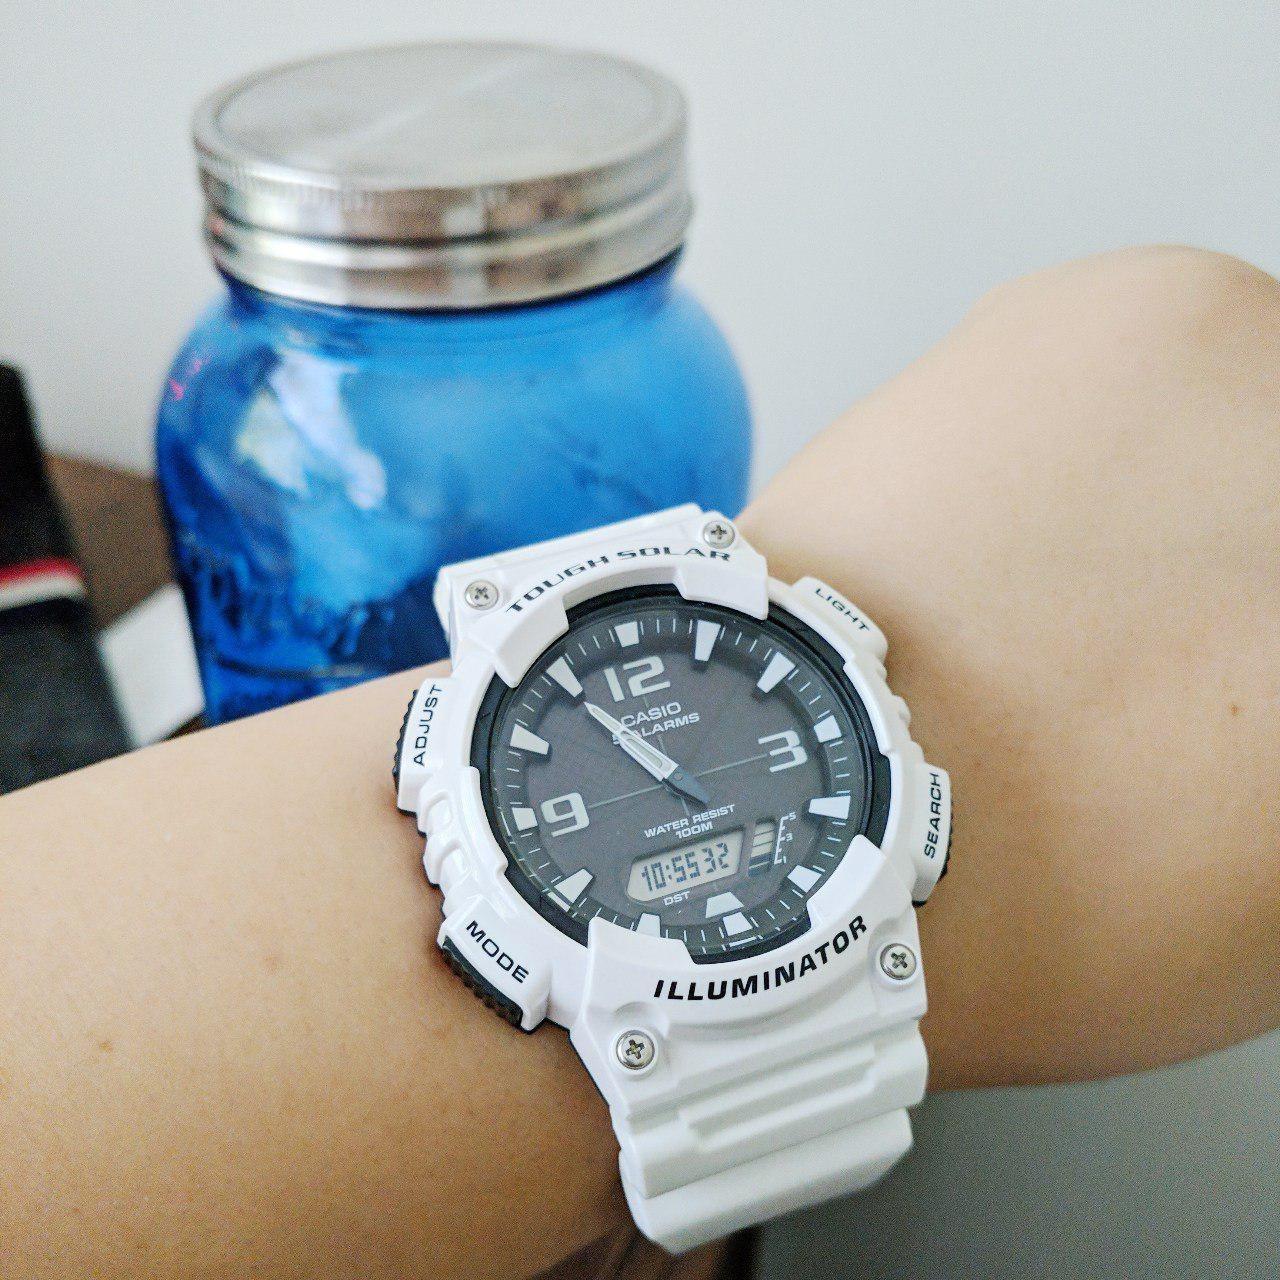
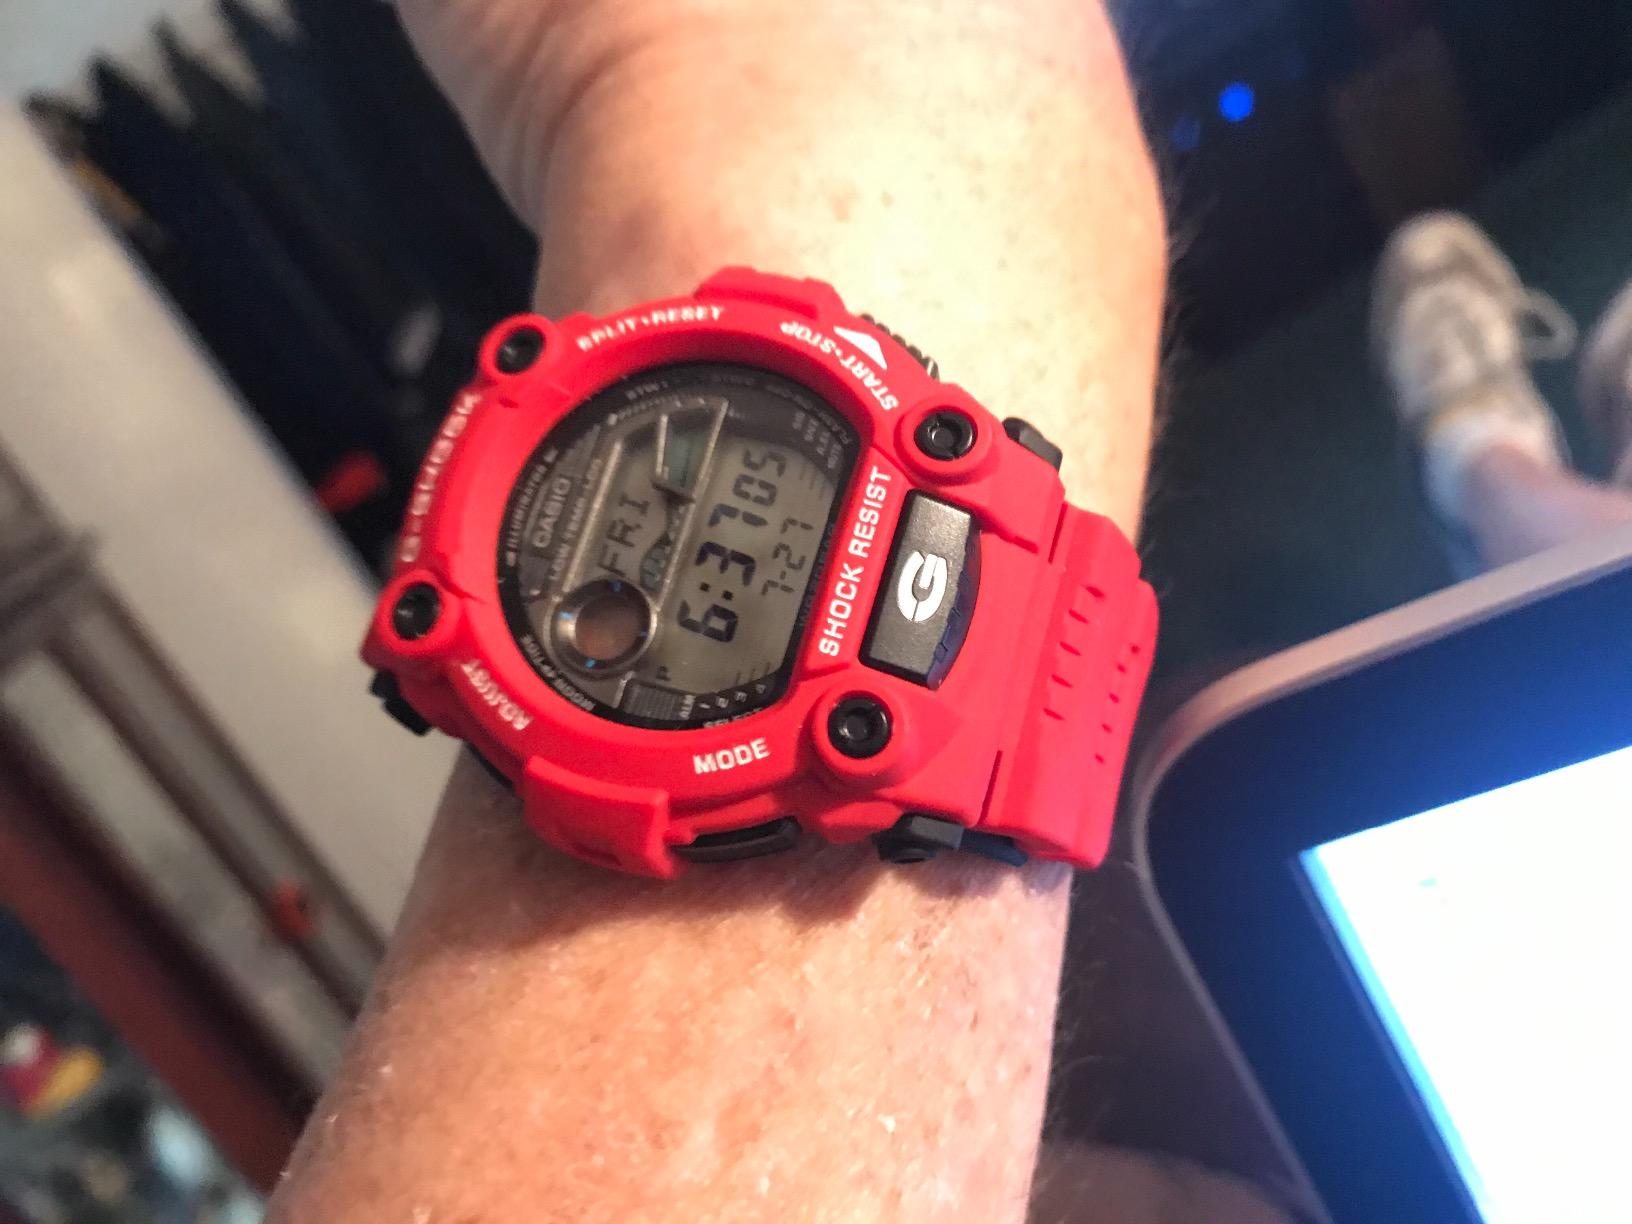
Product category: accessories_watch
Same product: no